Arthur Robert Kenney-Herbert

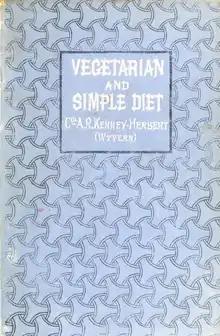
Kenney-Herbert's "Vegetarian and Simple Diet", 1908

Kenney-Herbert wrote regular articles about Indian cookery for "The Madras Mail", "Madras Atheneum" and "The Daily News", using the pen-name Wyvern. These were collected and published in 1878 as "Culinary Jottings for Madras, Or, A Treatise in Thirty Chapters on Reformed Cookery for Anglo-Indian Exiles", which went through six editions between 1878 and 1892. Upon retiring from the army and returning to England, he started a cookery school – the Common-sense Cookery Association – in June 1894. Its premises were at 17 Sloane Street in London.